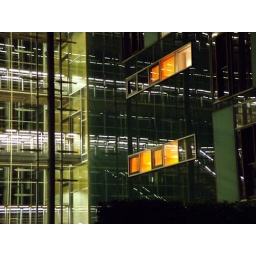
Orange windows in a building on the edge of the river Spree, Berlin, Germany